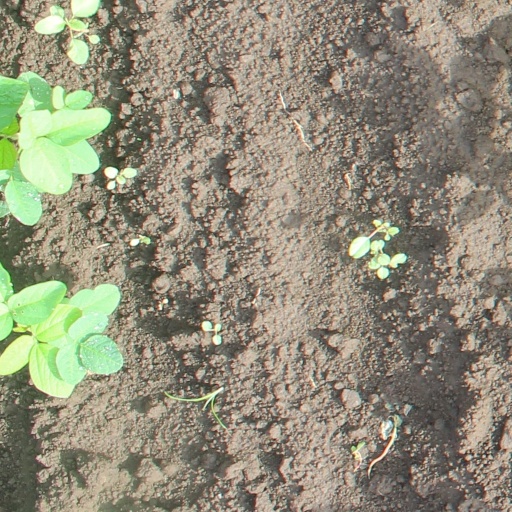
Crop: soybean